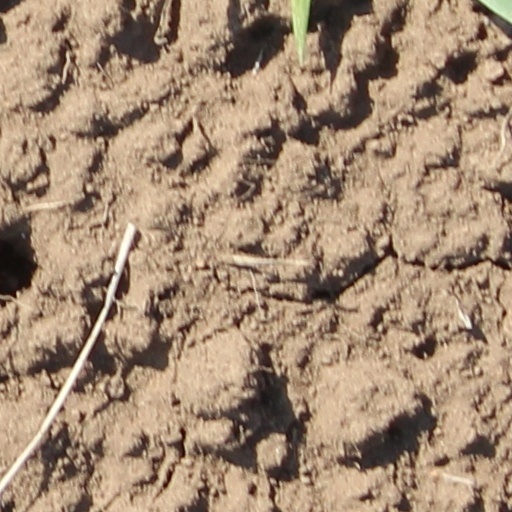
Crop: wheat